Zelda Spellman

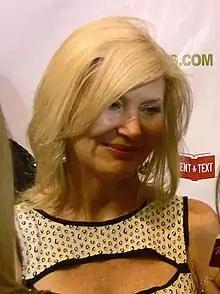
Beth Broderick plays Zelda on "Sabrina the Teenage Witch".

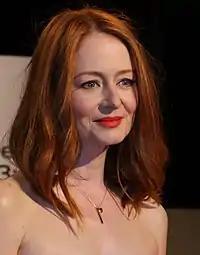
Miranda Otto plays Zelda on "Chilling Adventures of Sabrina".

In the sitcom, Zelda was blonde and a down-to-earth scientist who tries to keep Sabrina and Hilda out of trouble. As a stark contrast to early comic portrayals, she plays a more prominent role than Hilda and insists that Sabrina only use her magic for good. As a witch, her magical abilities often manifested as a stream of violet magical particles (similar to Sabrina's golden red magical sparkles) whenever she would transfigure an object or being, conjure an object or teleport herself from one place to another. She is more of an authority figure and is often strict with Sabrina. She punishes Sabrina for her actions, but is more lenient than the Witches' Council would be. She also has a body in suspended animation, which is why she and Hilda never age. Sometimes she acts more like a minor antagonist in the series.